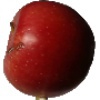
Label: braeburn_apple